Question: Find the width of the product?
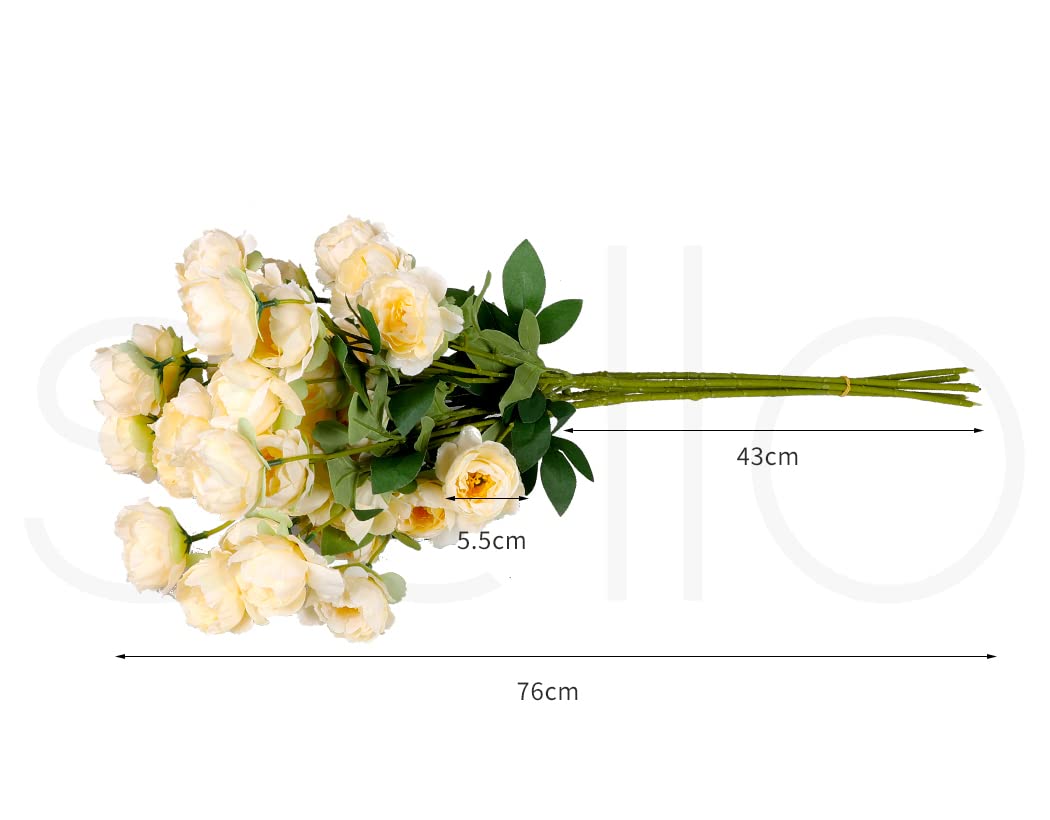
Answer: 76.0 centimetre